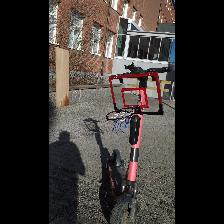
Label: NonHuman